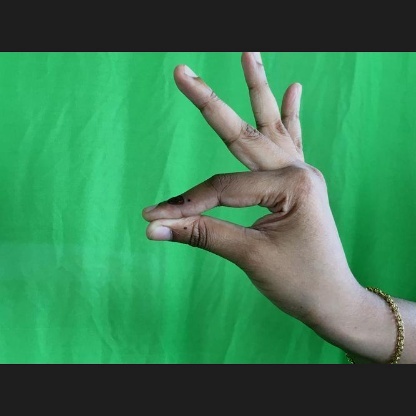
Mudra: Hamsasyam